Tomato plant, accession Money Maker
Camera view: horizontal (90 deg, fisheye); turntable rotation: 120 degrees
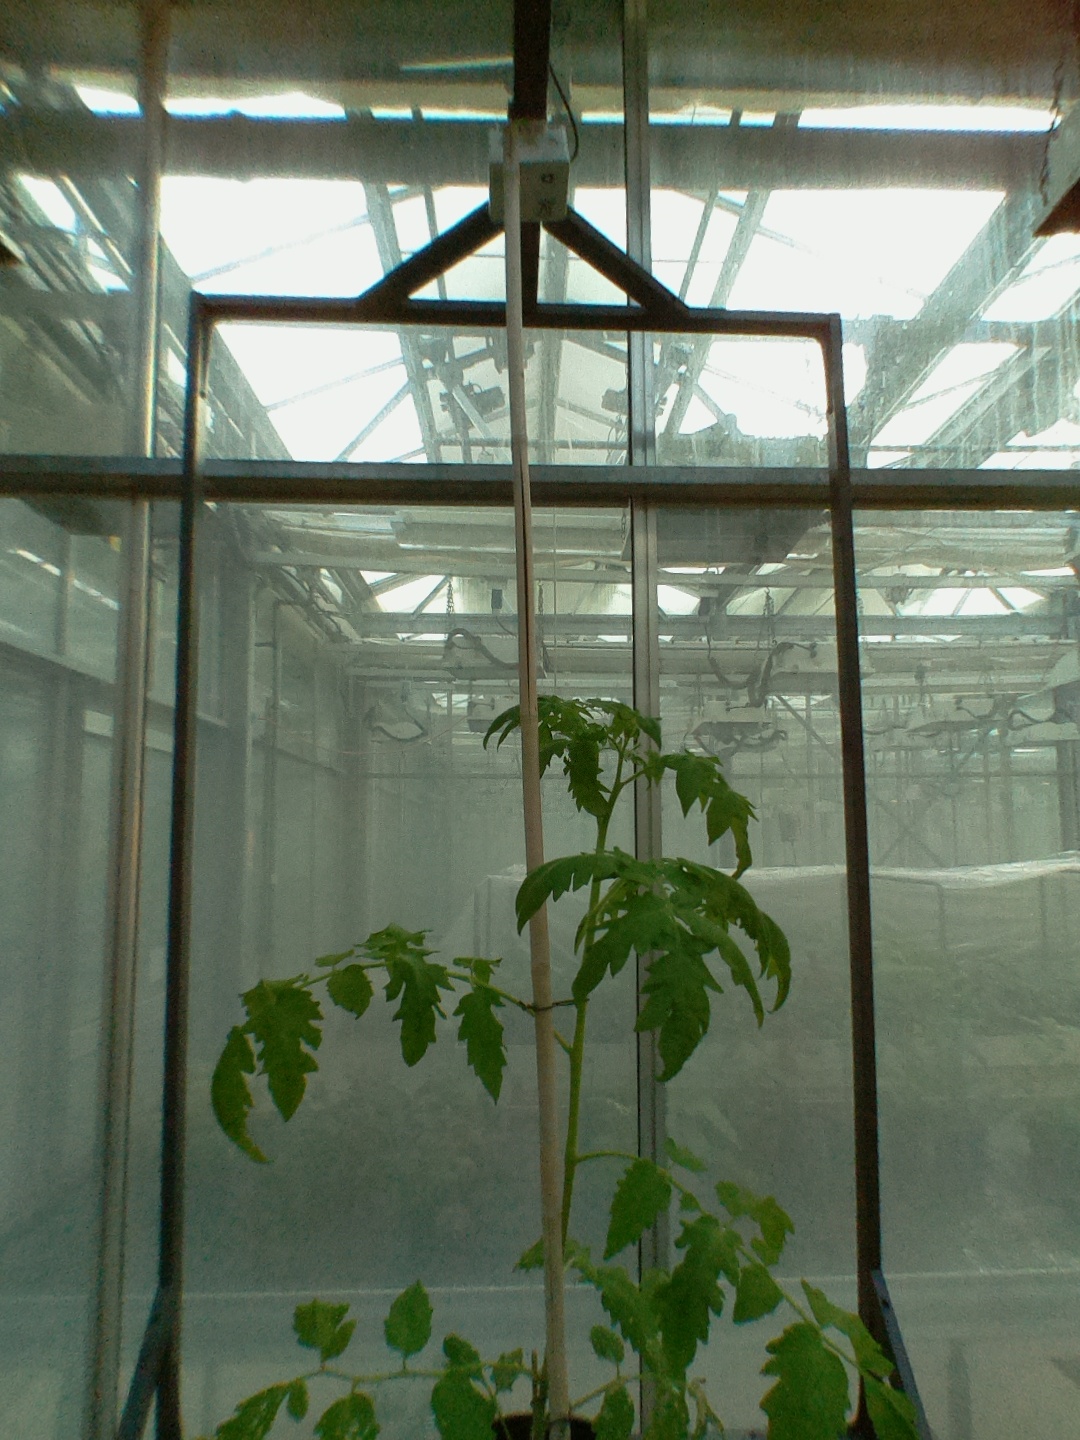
BBCH growth stage 20: First Side shoot start formed